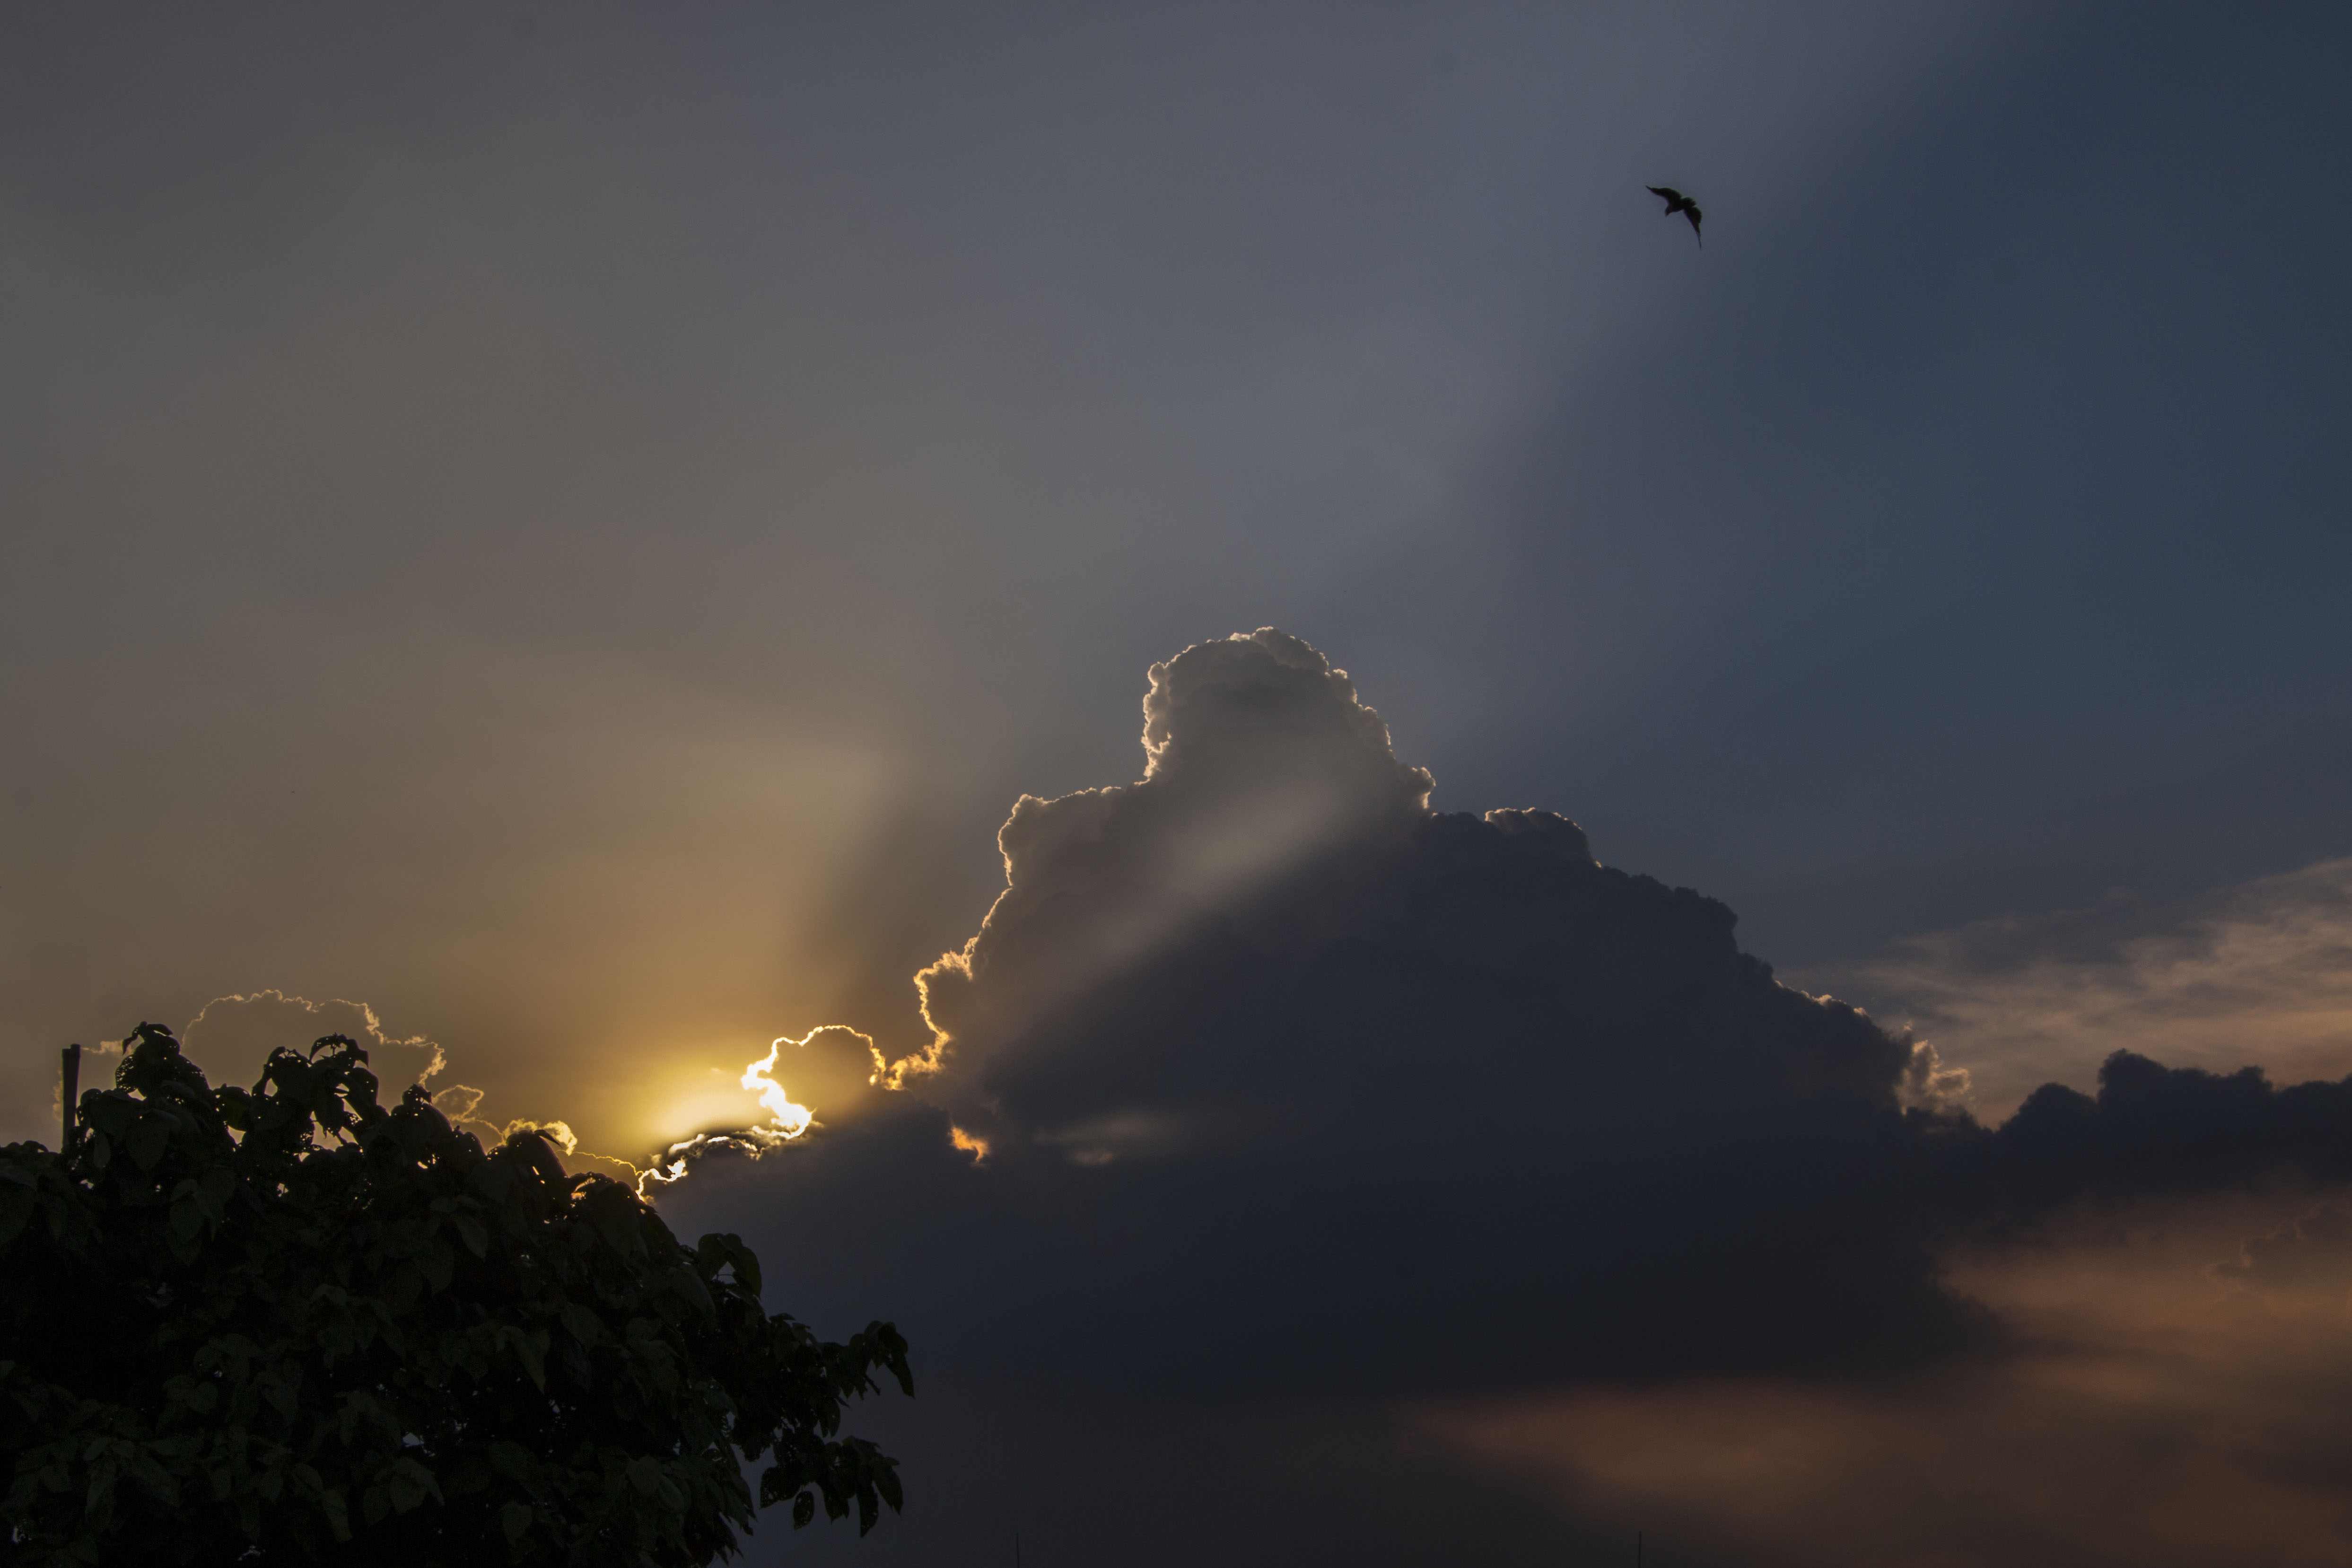
landscape, tree, horizon, cloud, sky, sun, sunrise, sunset, night, sunlight, morning, wind, dawn, atmosphere, dusk, daytime, evening, cumulus, calm, darkness, thunder, afterglow, phenomenon, meteorological phenomenon, atmosphere of earth